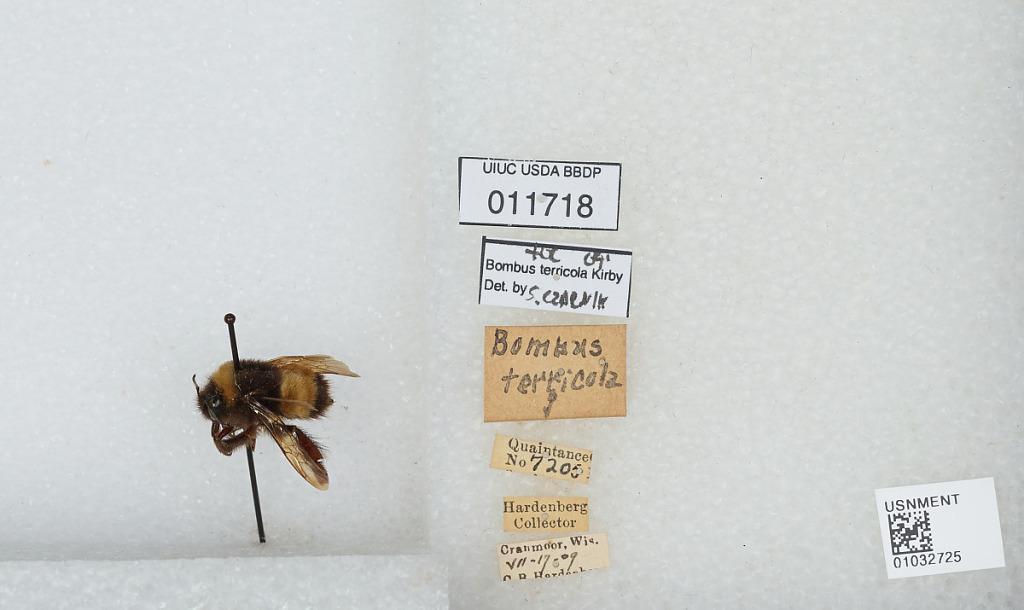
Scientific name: Bombus (Bombus) terricola Kirby
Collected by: C. Hardenberg
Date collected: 1909-7-17
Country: United States
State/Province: Wisconsin
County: Wood
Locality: Cranmoor
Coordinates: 44.3544, -90.0169
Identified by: Czarnik, S.